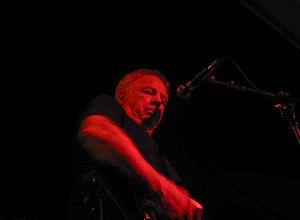
Mayo Thompson, est né le 26 février 1944 à Houston, est un musicien et plasticien américain, surtout connu en tant que leader du groupe de rock expérimental Red Krayola.
Red Krayola est un groupe de rock expérimental et psychédélique américain, originaire de Houston, au Texas. Il débute dans les années 1960, formé autour de la personnalité de Mayo Thompson ; ce dernier a continué à utiliser le nom pour ses projets musicaux ultérieurs, centrés autour d'un rock d'avant-garde, très singulier, proche des travaux de Pere Ubu et source d'inspiration pour les groupes de post-punk et de post-rock.